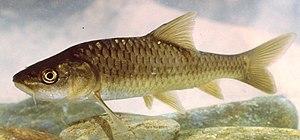
Carasobarbus est un genre de poissons téléostéens de la famille des Cyprinidae et de l'ordre des Cypriniformes. Ses espèces se rencontrent autour de la région du Proche-Orient.